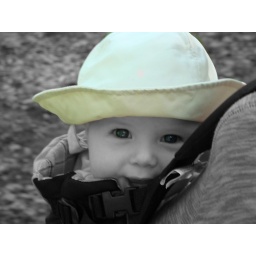
charlotte in yellow hat